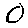
Label: 0